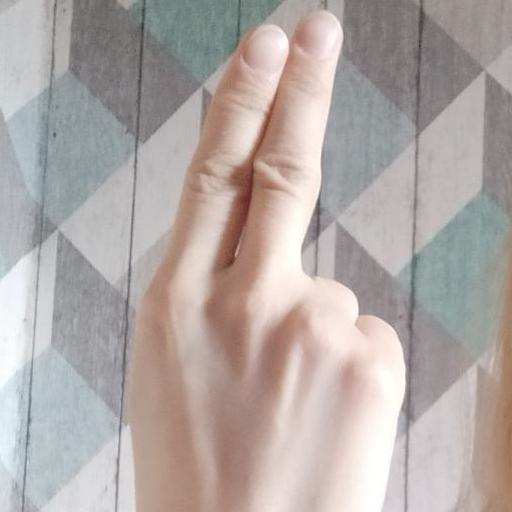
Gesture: two_up_inverted